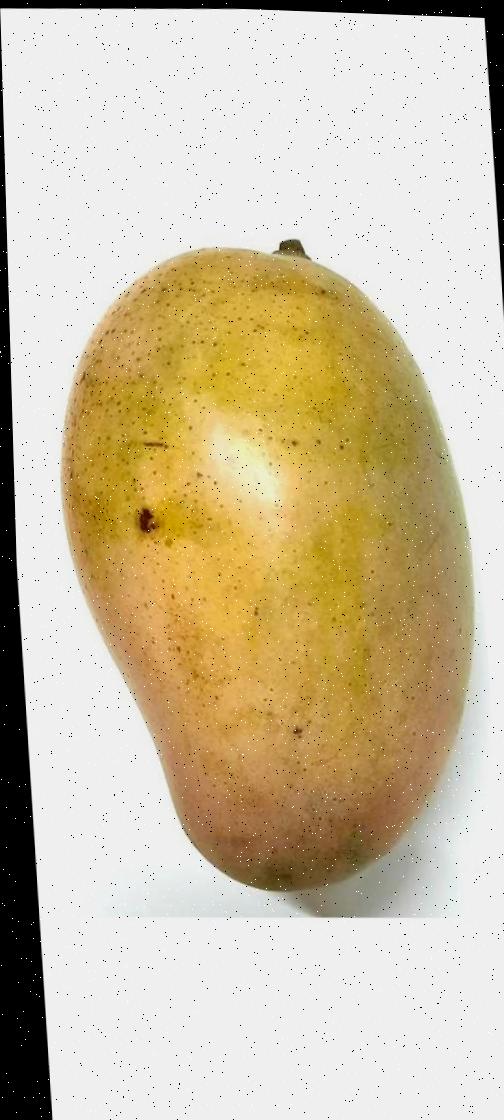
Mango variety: Shada